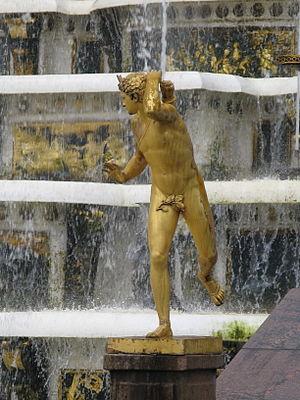
Ivan Petrovitch Martos est un sculpteur russe.